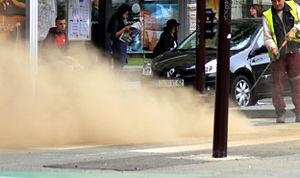
Les particules en suspension sont toutes les particules portées par l'eau ou par l'air, quantifiables par filtration ou par d'autres procédés physiques.